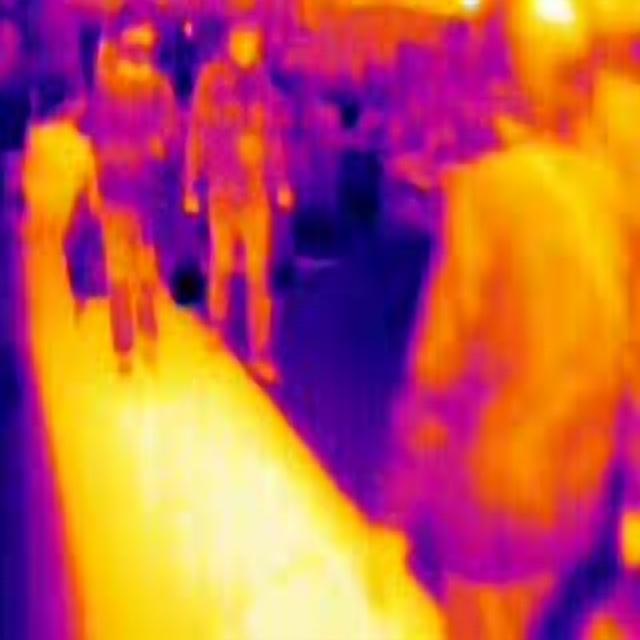
Detected objects:
label: person
label: person
label: person